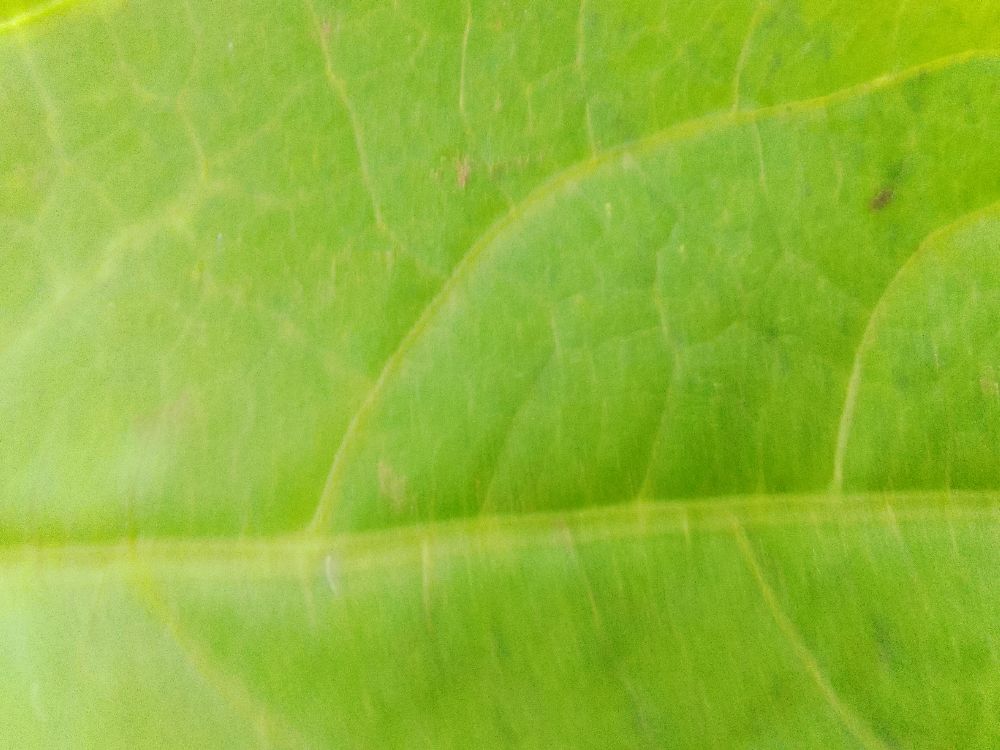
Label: healthy